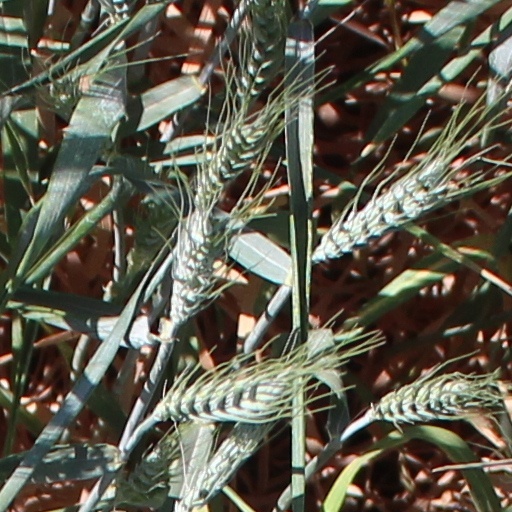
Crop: wheat